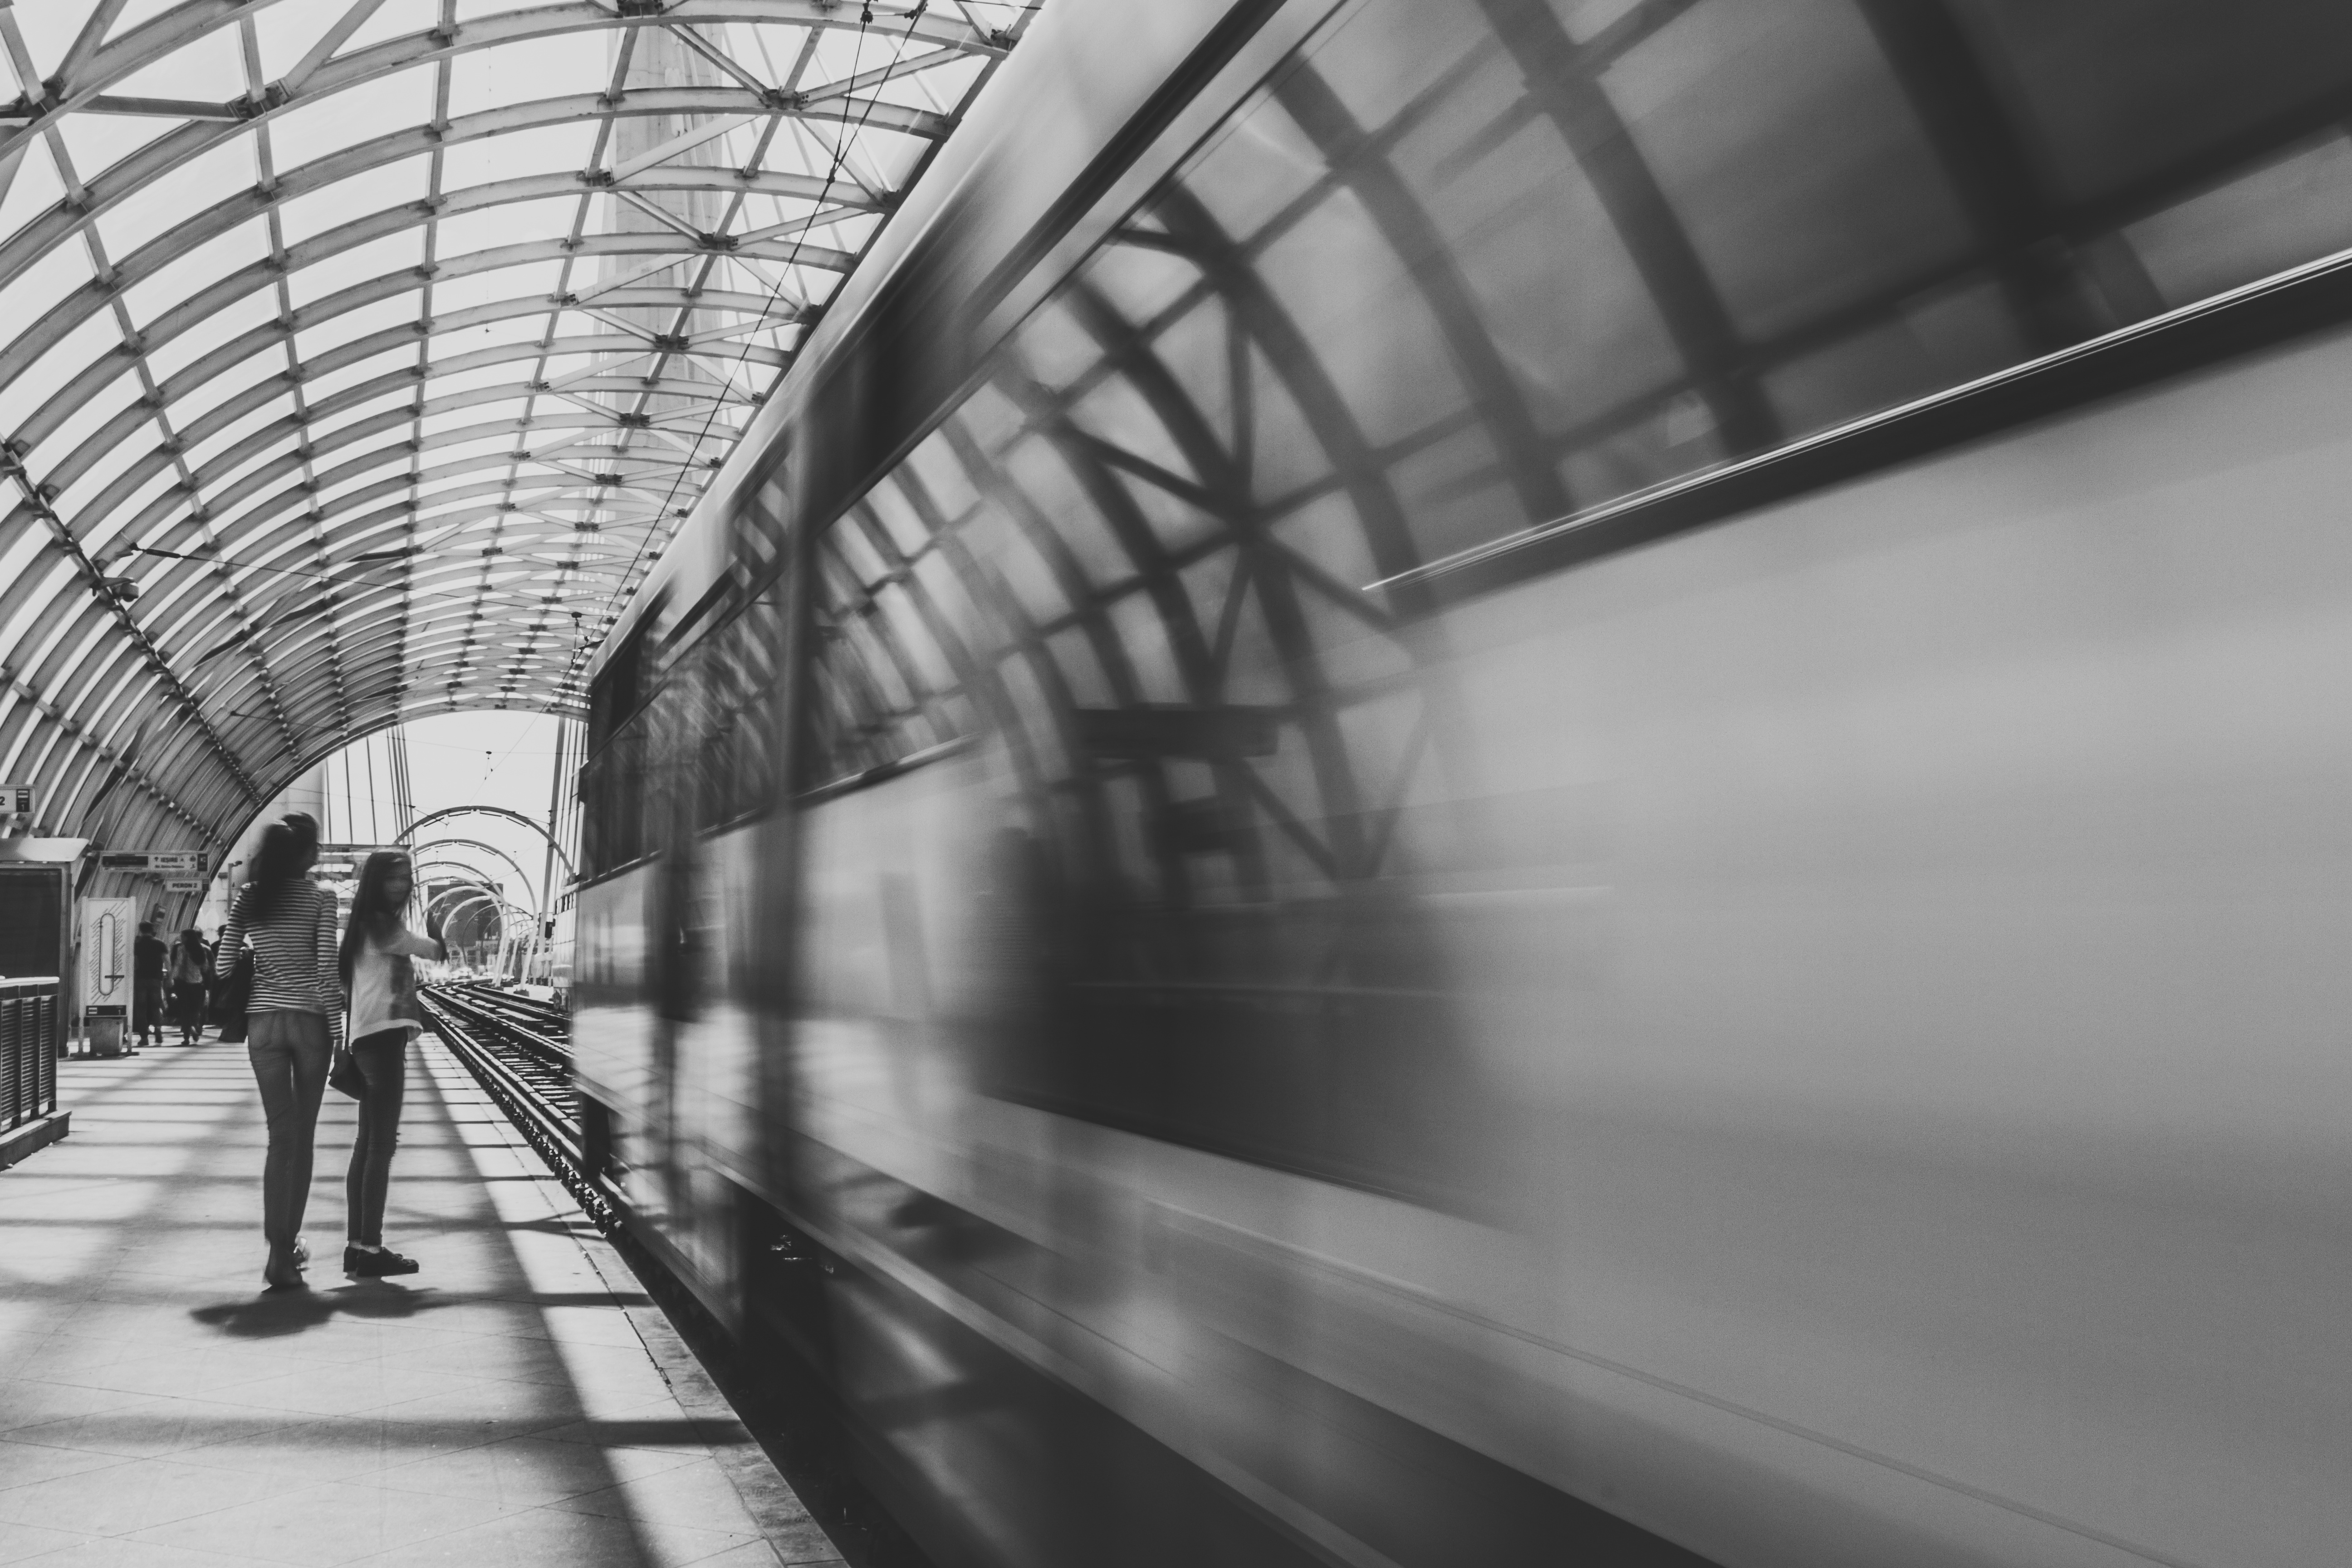
light, black and white, architecture, white, subway, transport, line, black, monochrome, public transport, metro station, infrastructure, symmetry, shape, monochrome photography, rapid transit